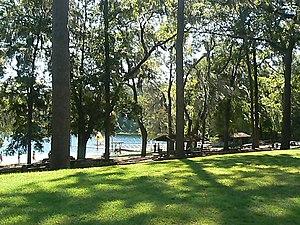
Le Parc d'État d'Alfred B. Maclay Gardens est une réserve naturelle située dans l'État de Floride, au sud-est des États-Unis, dans le comté de Leon. Il s’agit d’un jardin botanique et d’un site historique, dans la capitale Tallahassee. Son adresse est 3540 Thomasville Road. Les jardins furent aménagés en 1923 par ses propriétaires Alfred Barmore Maclay et sa femme Louise Fleischman. Ils furent ouverts au public en 1946 puis confiés au Florida Board of Park Service en 1953. Le parc comprend quatre lacs principaux : Lake Hall, Lake Overstreet, Lake Elizabeth et Gum Pond.